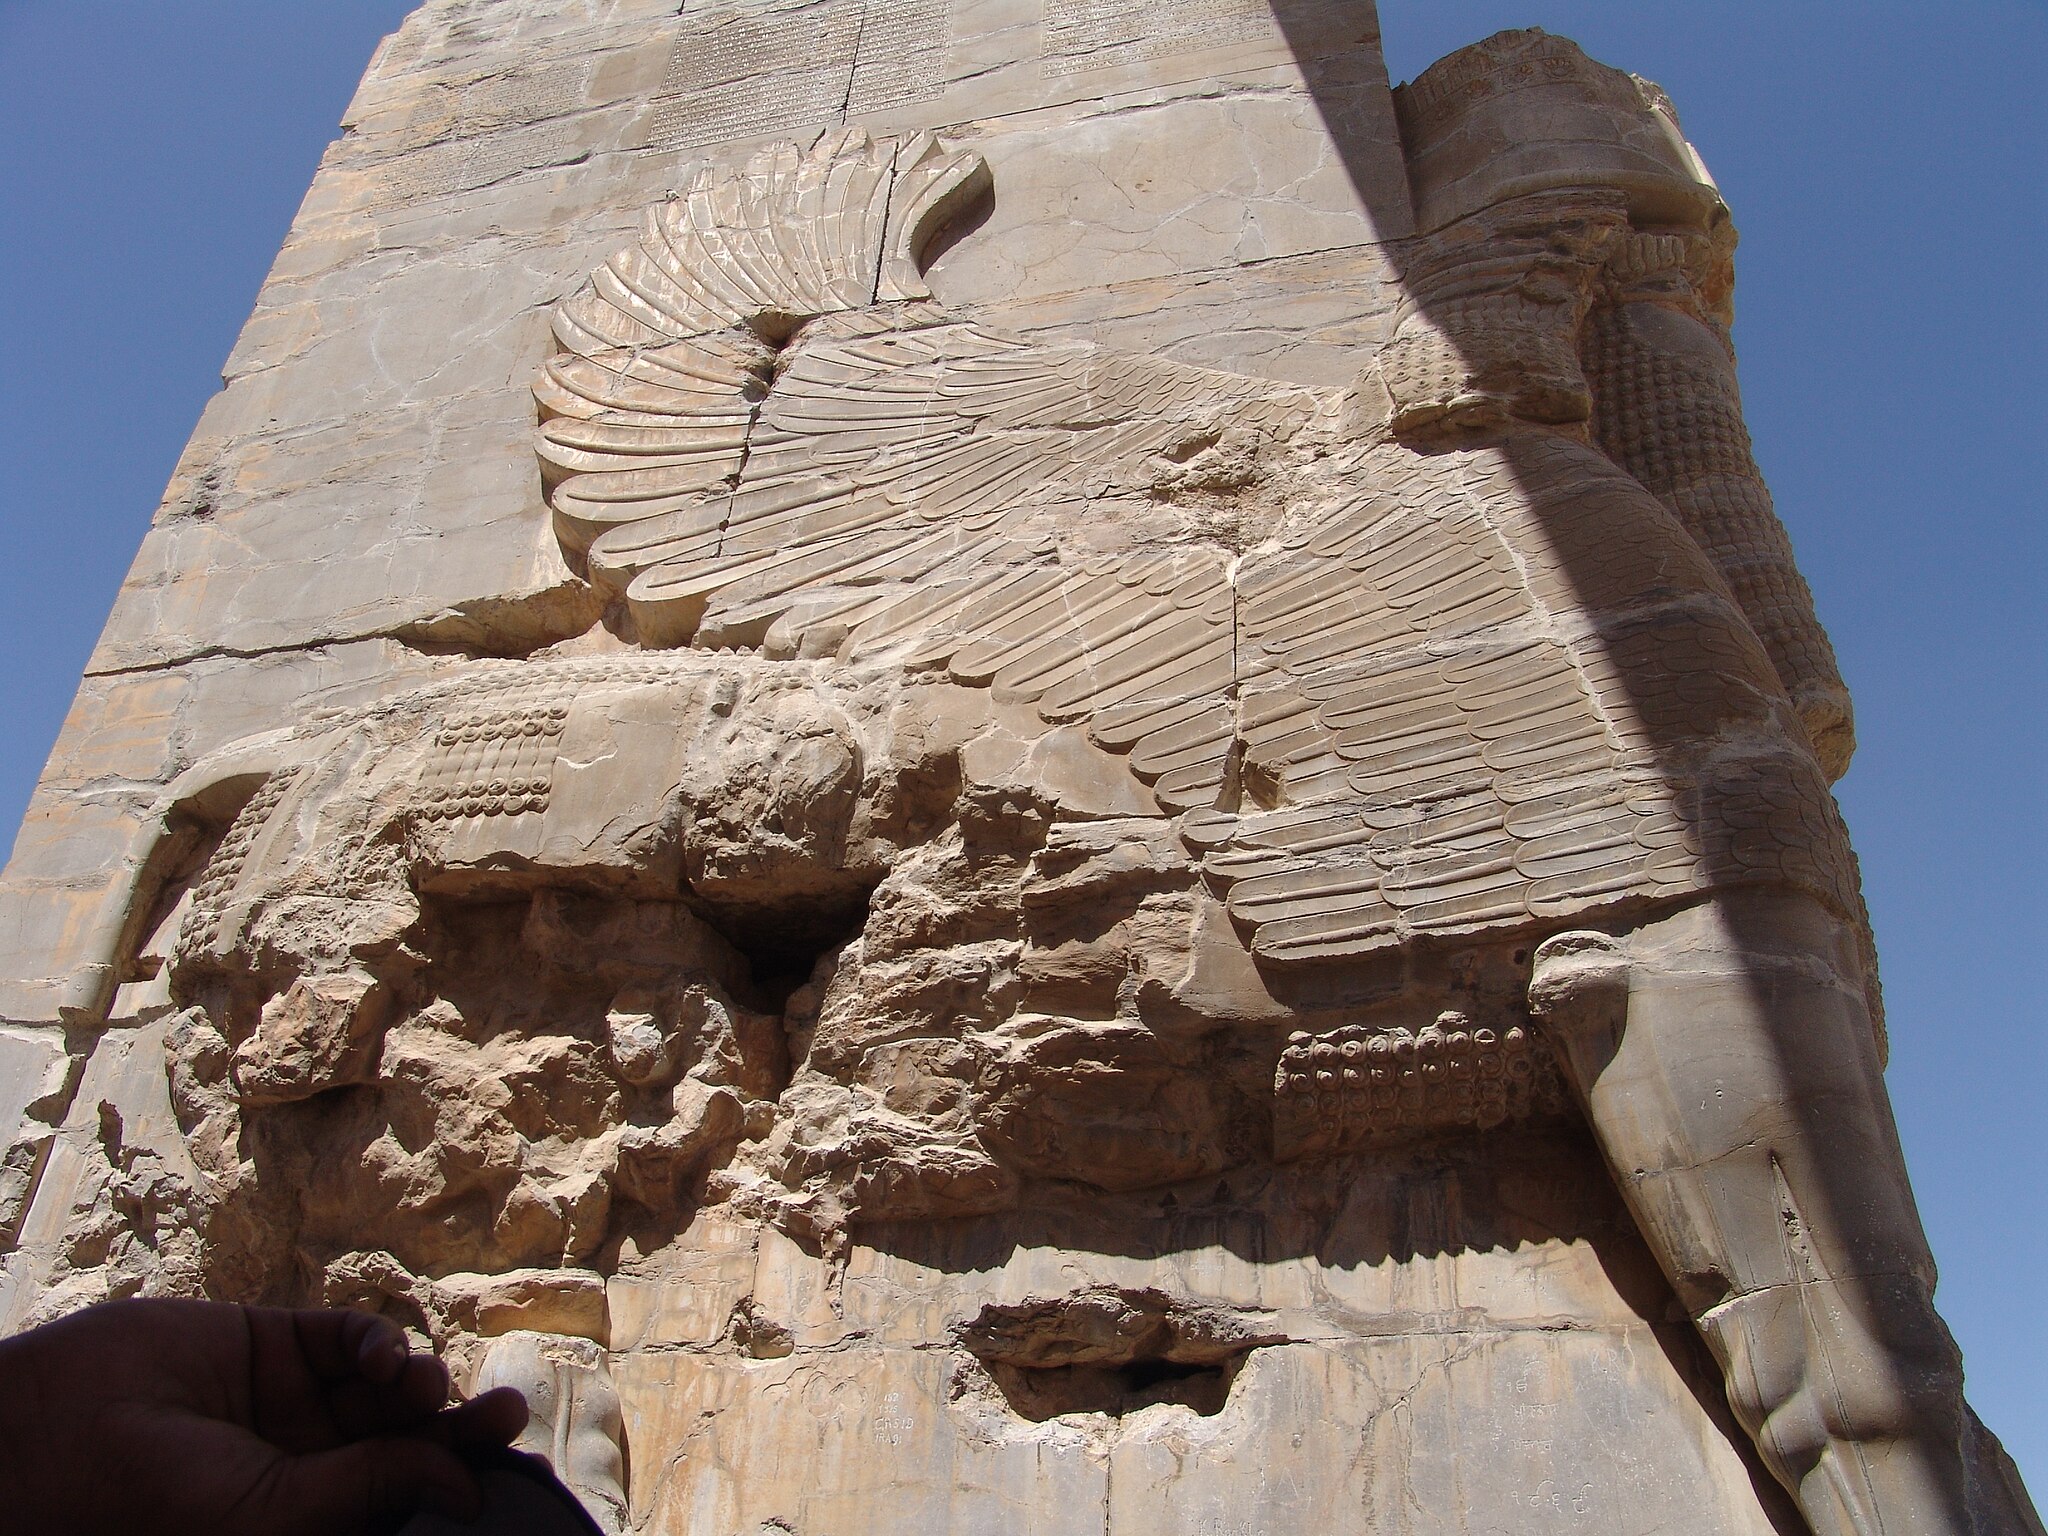
Title: Persepolis-Darafsh 1 (112)
Description: Persepolis
Date: 2008-03-21 12:05:32
Categories: GFDL, Taken with Sony DSC-F828, License migration redundant, Self-published work, Files with coordinates missing SDC location of creation, 2008 in Persepolis, Photos by Darafsh Kaviyani, Details of Gate of All Nations